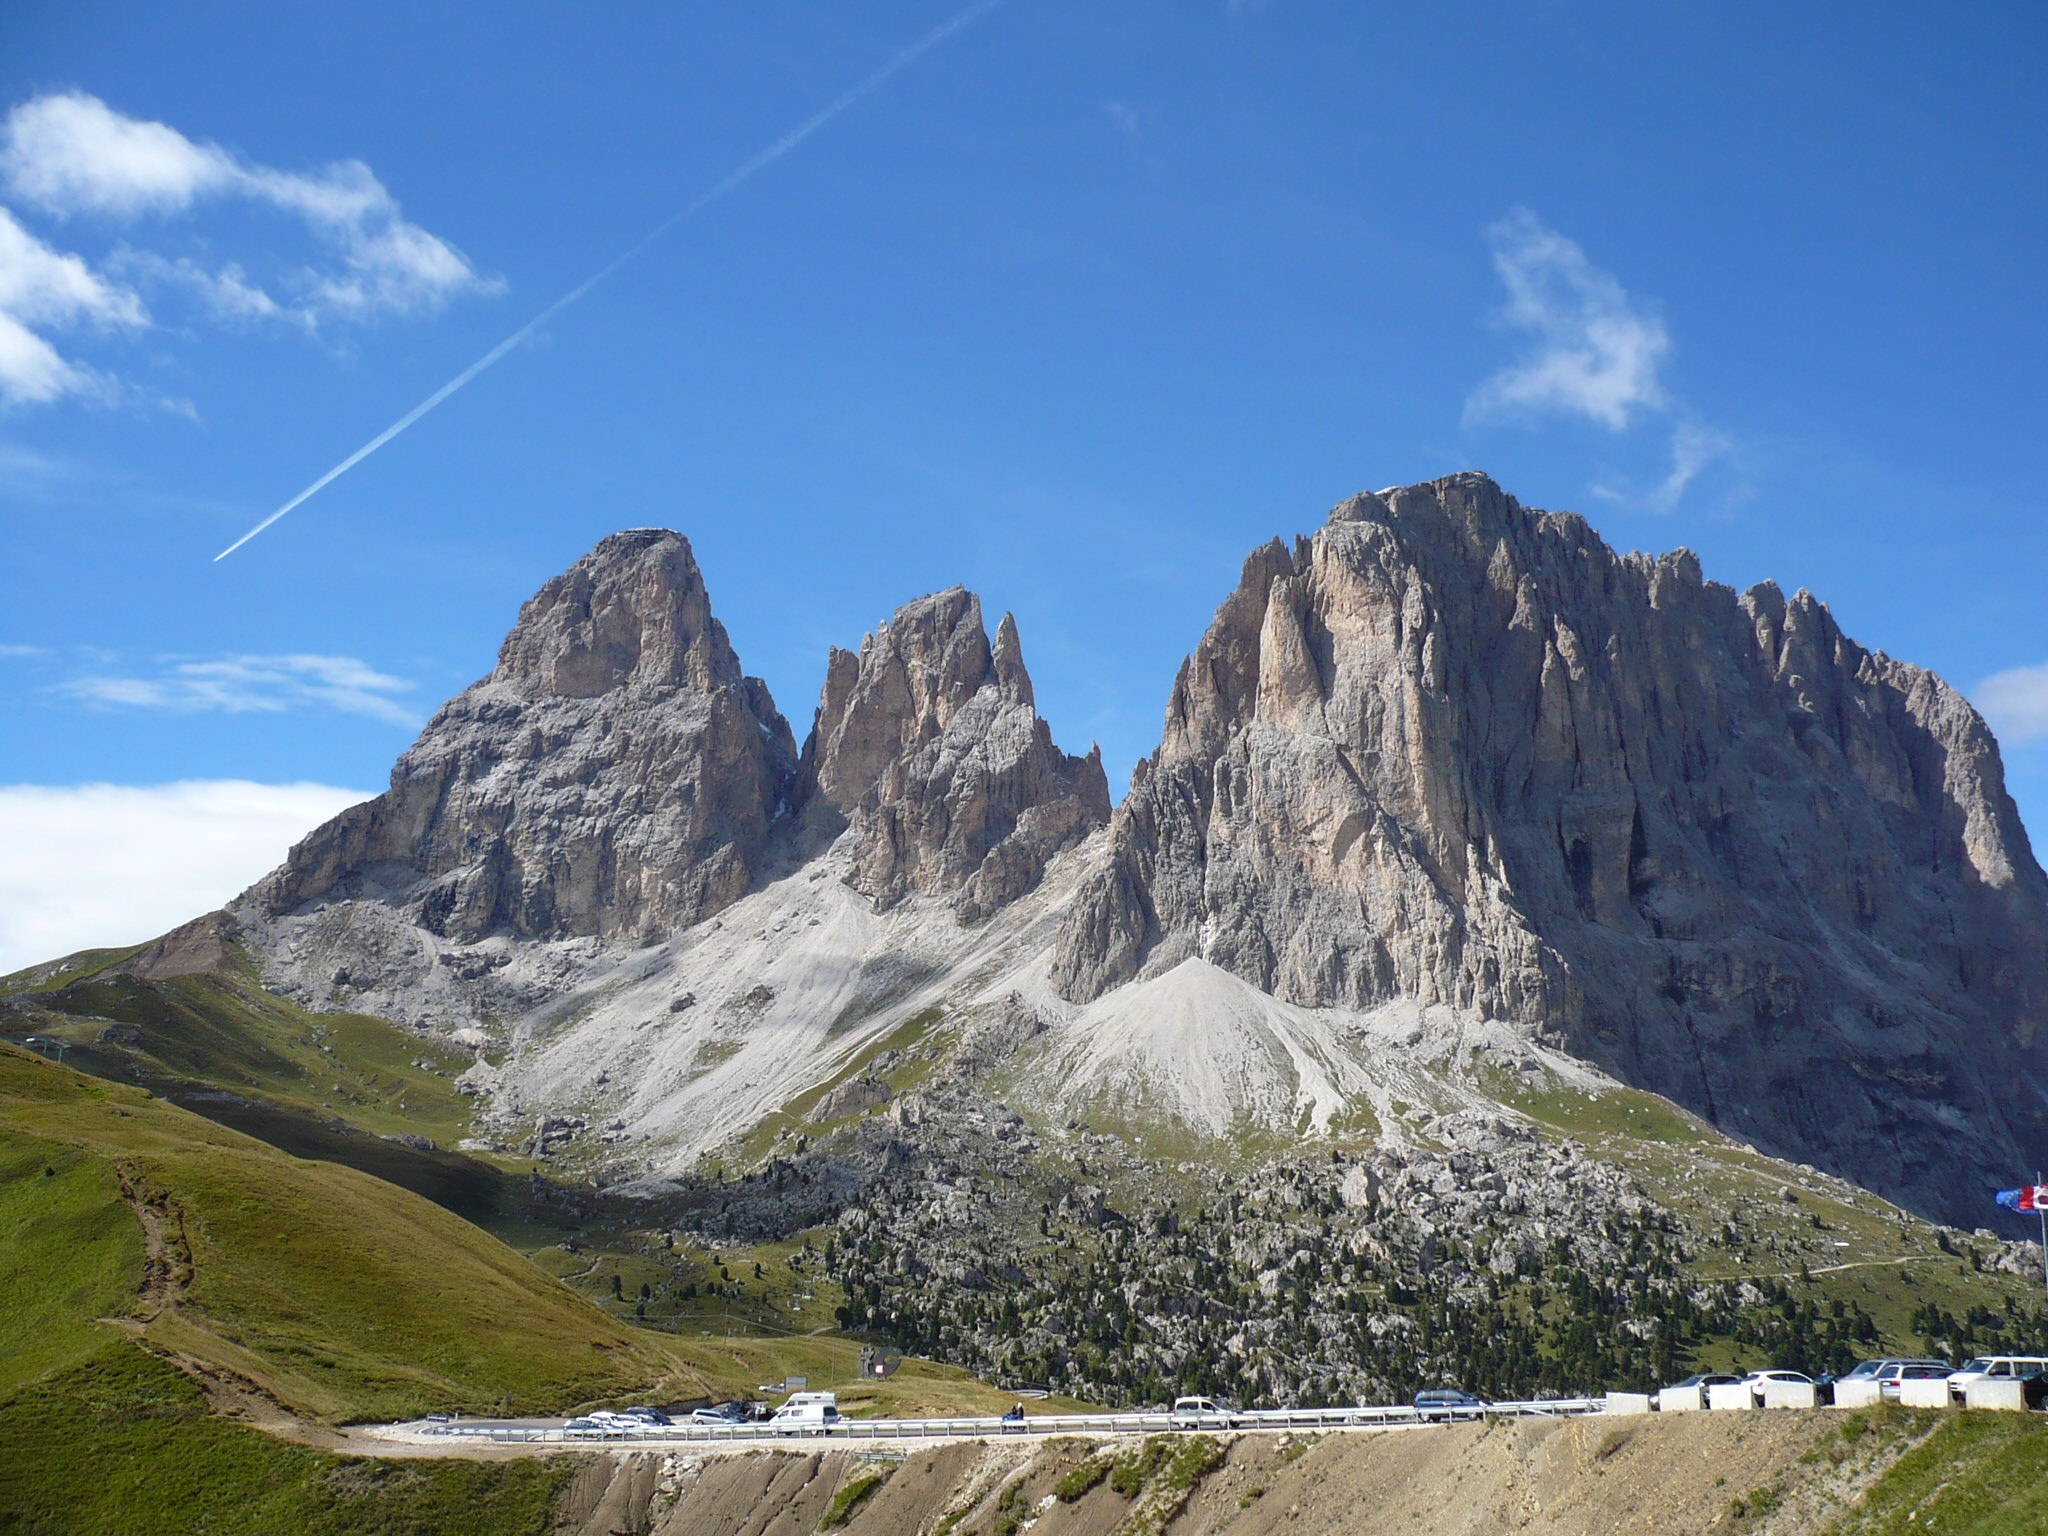
walking, mountain, adventure, valley, mountain range, ridge, summit, massif, mountains, alps, badlands, plateau, fell, pass, landform, mountain pass, geographical feature, mountainous landforms